Parga

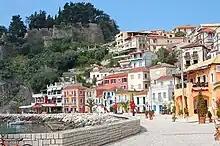
Traditional houses

The town of Parga is linked with direct suburban buses (KTEL) to other Greek cities and towns such as Igoumenitsa and Preveza. There are also indirect connections with Athens, Thessaloniki and Ioannina